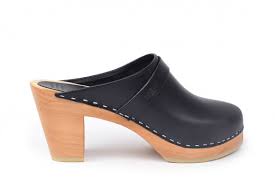
Label: Clog